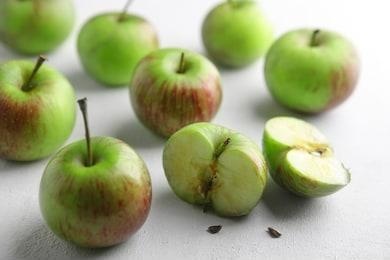
Label: apple